New Market Historic District (New Market, Alabama)

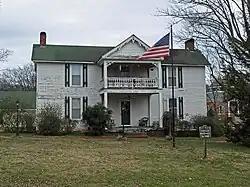
The Popejoy-Marshall House, built in 1868

The New Market Historic District is a historic district in New Market, Alabama. The town was founded in the 1820s as a trade center along the road between Huntsville and Winchester, Tennessee. The town incorporated in 1837, and had grown to around 500 residents by the 1850s. Although much of the town was destroyed in the Civil War, some antebellum structures survive, including Classical Revival houses built in 1854 and 1860, and the Whitman-Cobb House built circa 1861.